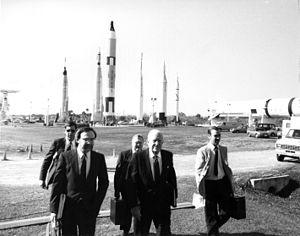
La commission Rogers, de son nom officiel commission présidentielle sur l'accident de la navette spatiale Challenger est une commission présidentielle américaine désignée pour enquêter sur l'accident de la navette spatiale Challenger lors de son décollage, le 28 janvier 1986.
L’accident de la navette spatiale américaine Challenger est l'accident astronautique du 28 janvier 1986 qui se traduisit par la désintégration de la navette spatiale de la NASA Challenger 73 secondes après son décollage, provoquant la mort des sept astronautes de l'équipage de la mission STS-51-L. La défaillance d'un joint du propulseur d'appoint à poudre droit — adjacent au réservoir externe de la navette — en raison du froid, provoqua un départ de flammes. En quelques secondes, le feu endommagea le réservoir principal rempli d'hydrogène ; la structure céda sous la chaleur ; le dôme inférieur du réservoir se sépara et les forces aérodynamiques dévièrent la trajectoire de la navette entraînant sa destruction. Le poste d'équipage et de nombreux fragments de la navette furent retrouvés au fond de l'océan, lors des opérations de recherche menées au cours des mois suivants.